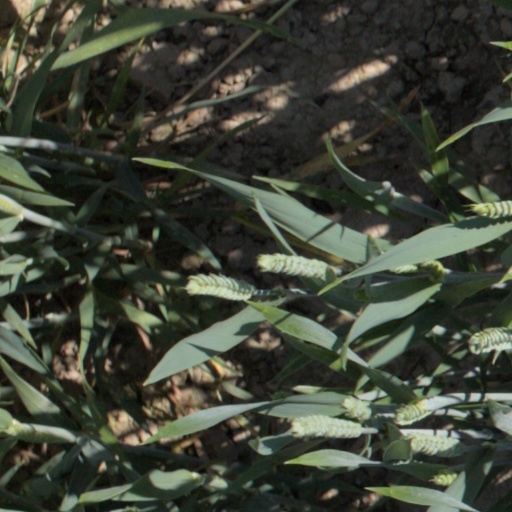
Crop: wheat